Coins of the South African rand

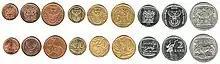
South African circulating coins

New coinage was introduced beginning with a R2 denomination (initially known colloquially as a "De Klerk"), adding a R5 coin, and replacing all the denominations of the previous coinage. Initially the coins bore the coat of arms and the name of the country in English and Afrikaans from 1990 to 1995. After 1996, the coins carried the name in one of the country's 11 new official languages. The 10, 20 and 50 cent coins were slightly redesigned by enlarging the numerals of the coin's denomination. From 2000 coins carried South Africa's new coat of arms. From 2002, R1, R2 and R5 coins carried the country's name in two of the official languages.